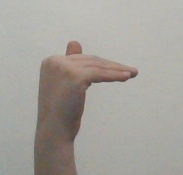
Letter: khaa